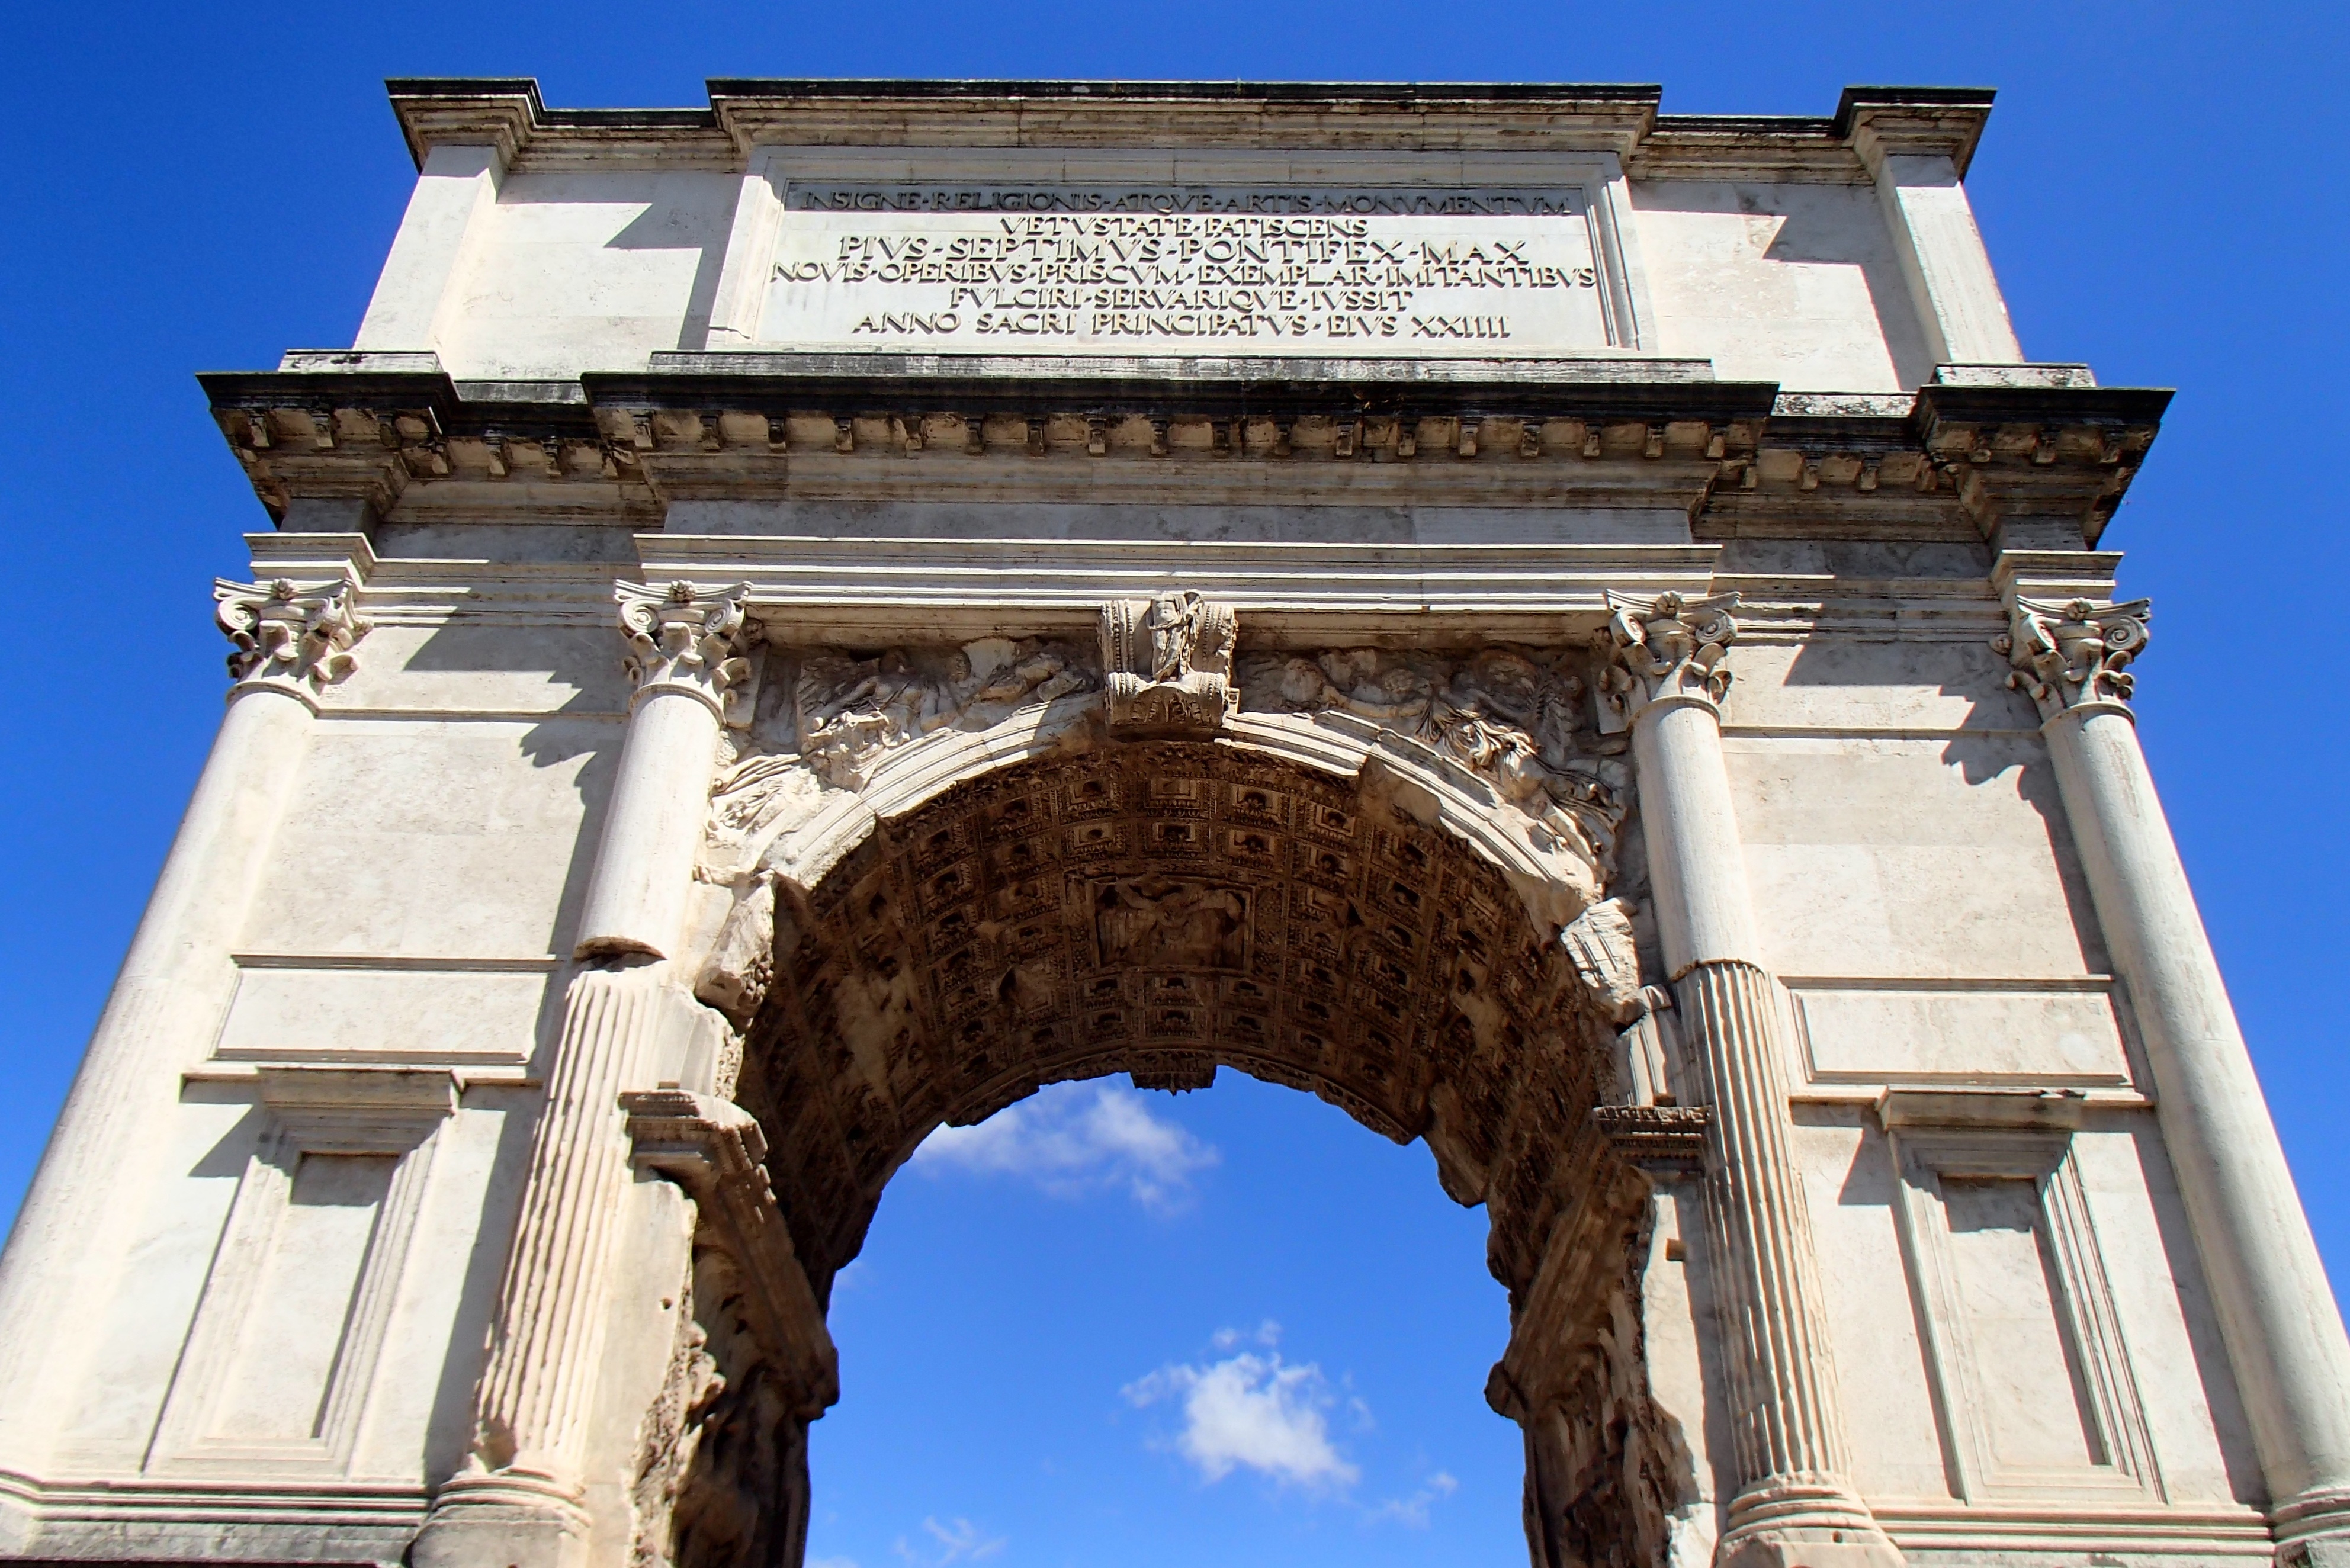
architecture, structure, monument, arch, tower, landmark, facade, bell tower, sculpture, rome, triumphal arch, ancient history, ancient roman architecture